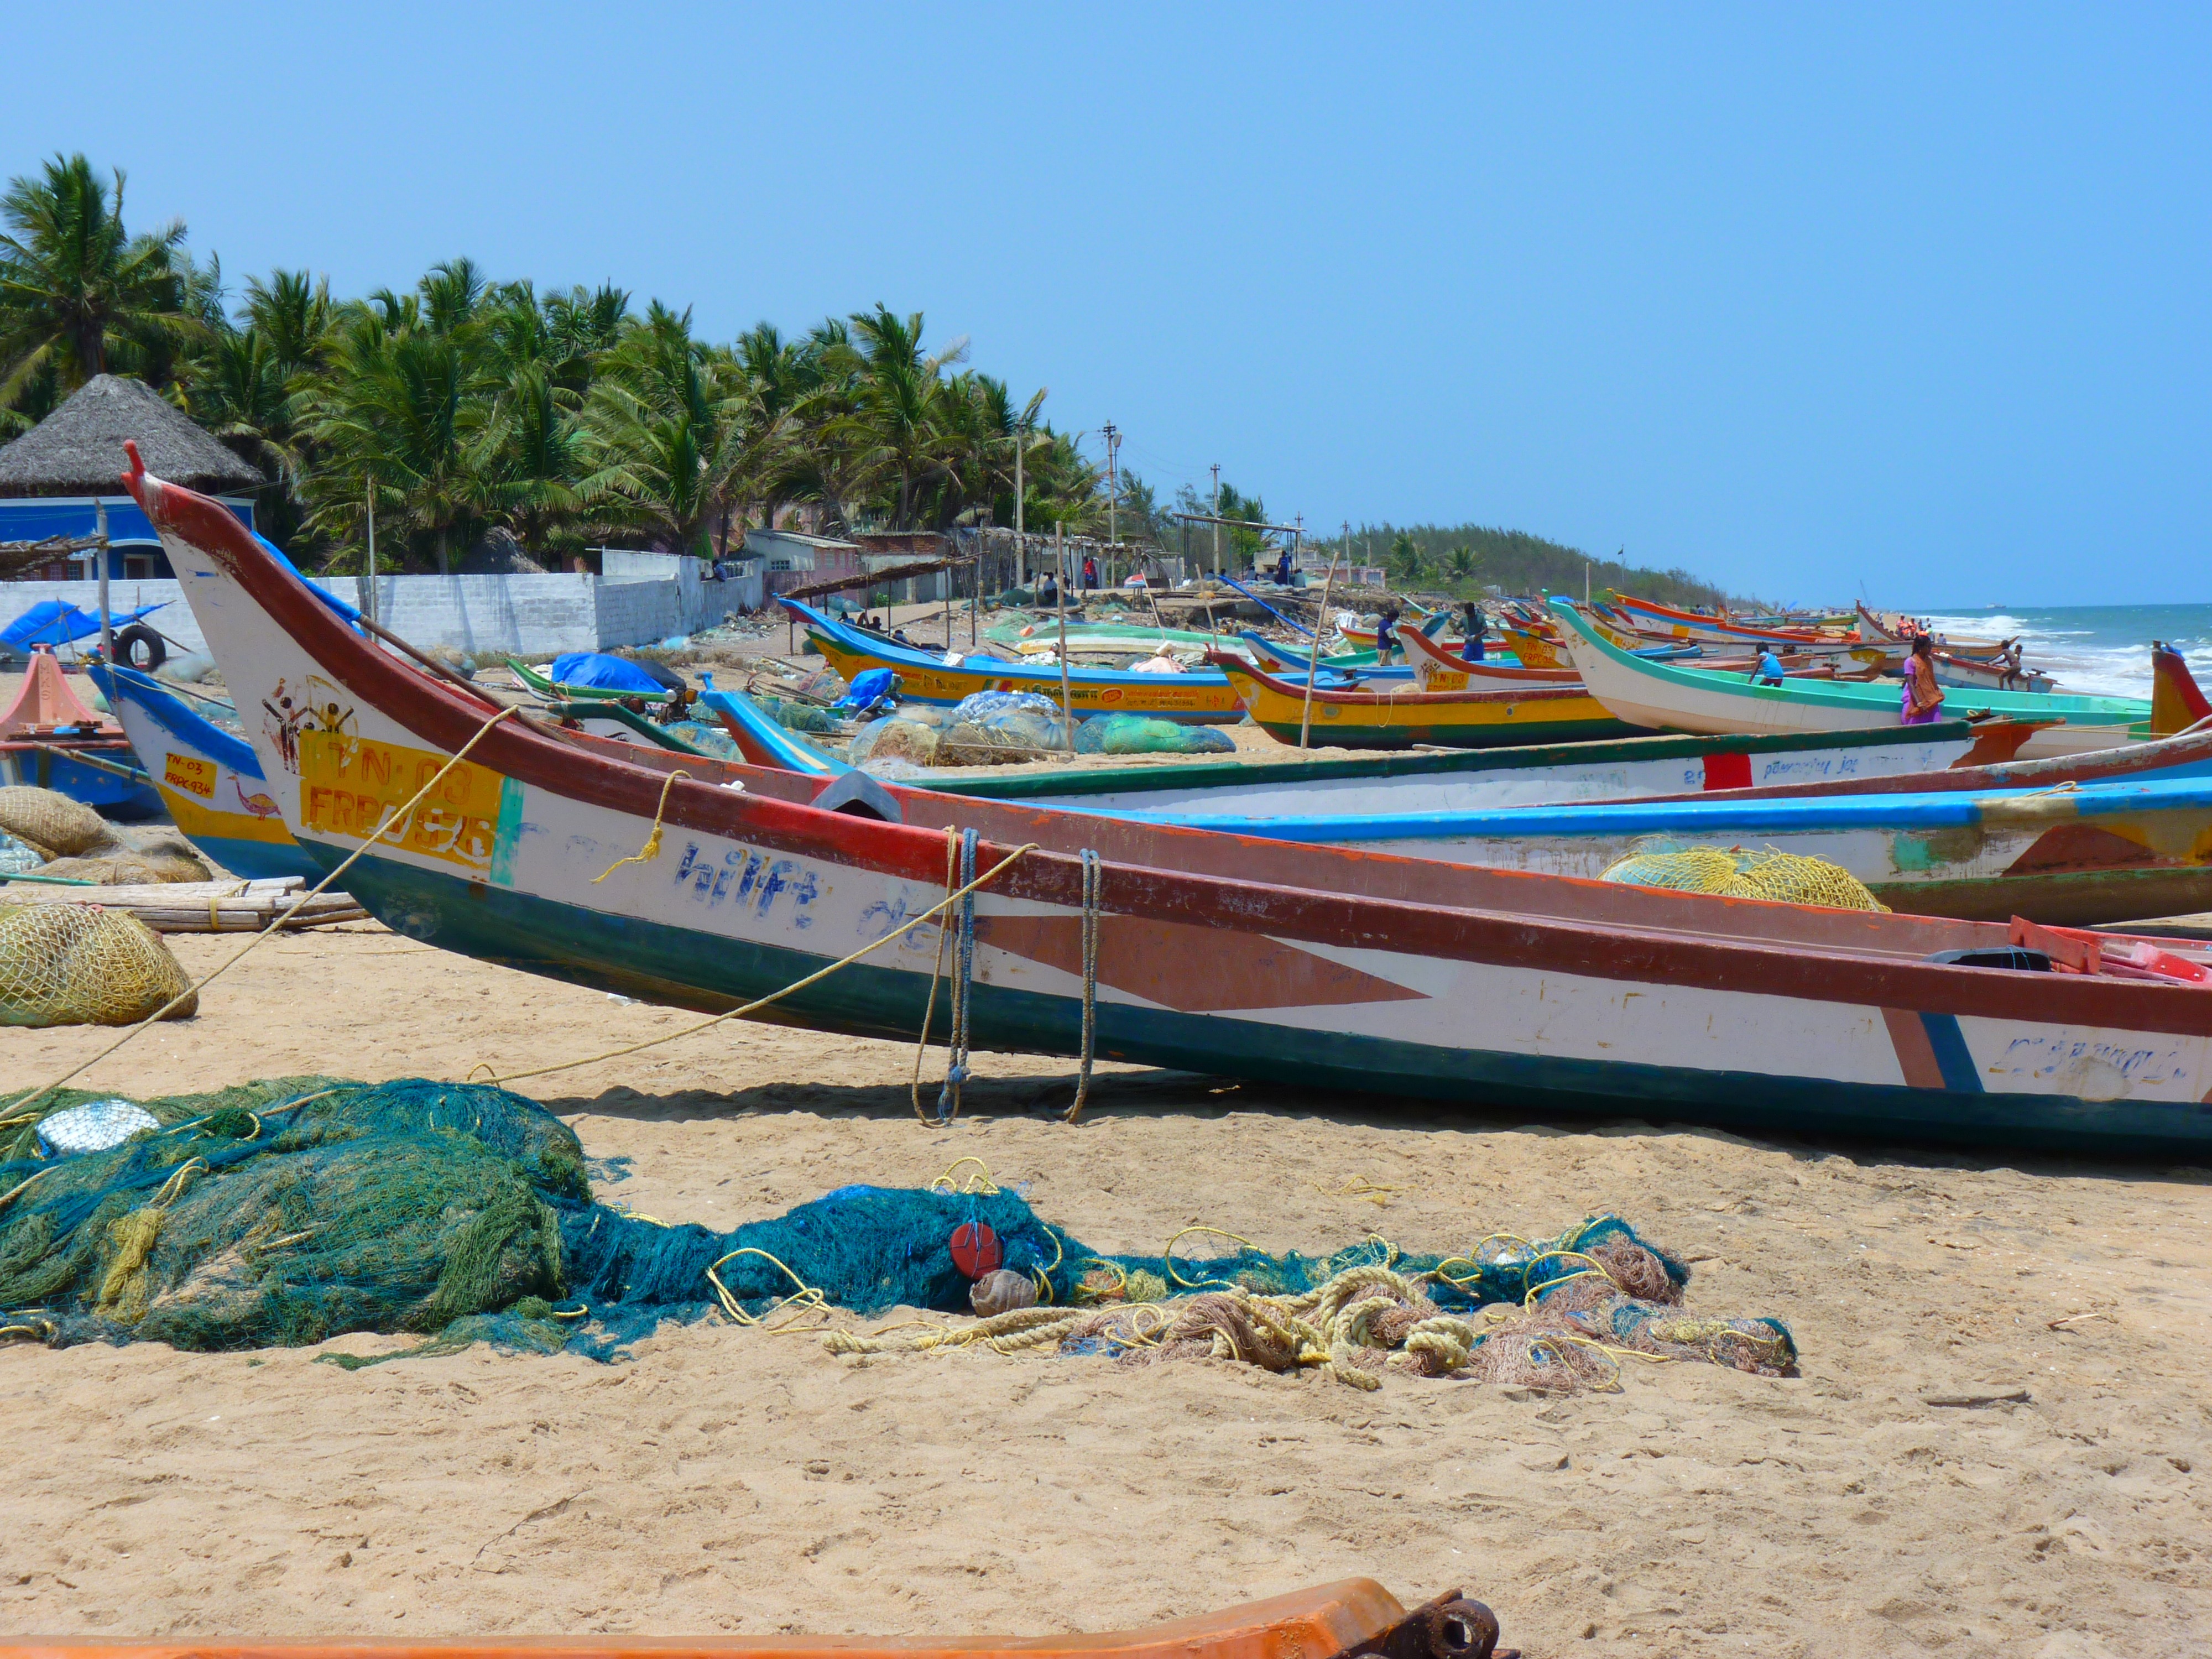
beach, sea, coast, water, boat, wave, vehicle, bay, colorful, boating, boats, rowing, fishing vessel, long tail boat, watercraft rowing